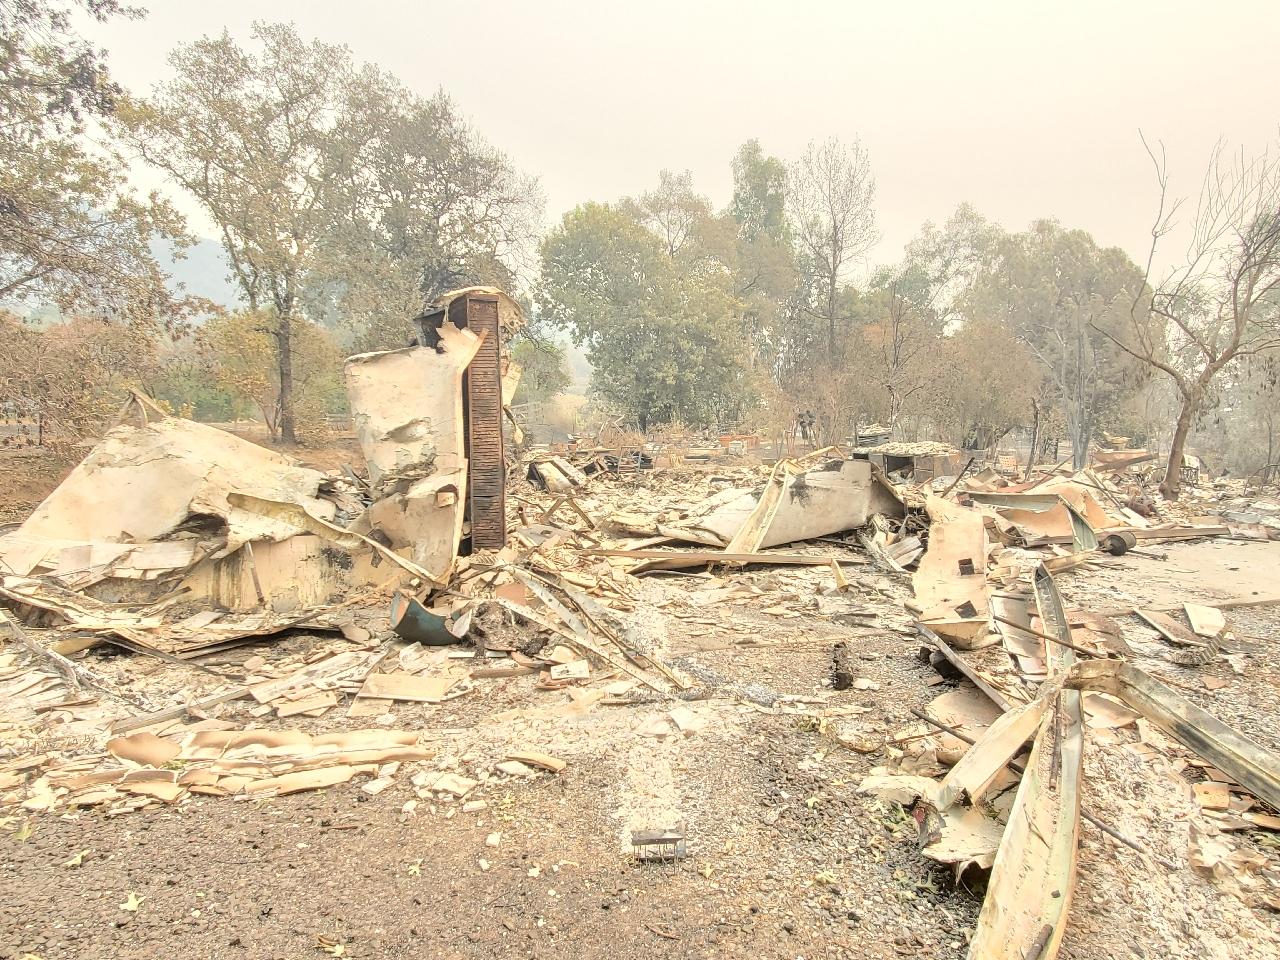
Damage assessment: destroyed